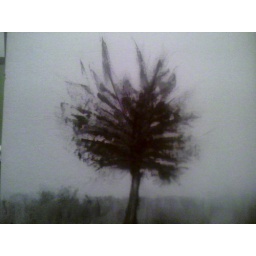
My second tree painting in black and white acrylic